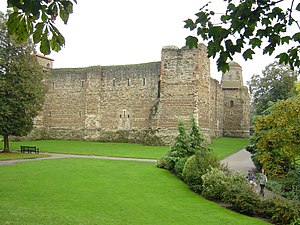
Colchester Castle / Historie / Senere historie
Colchester Castle ser fra nordvest.
Colchester Castle er et slot i Colchester, Essex, England. Det er et eksempel på en stort set komplet normannisk borg. Det er designet af Gundulf af Rochester, der også var med til opførslen af Tower of London. I dag er det et museum og er en Grade I listed building.